Answer in natural language. Considering the relative positions, where is modern black leather chair (highlighted by a red box) with respect to Window (highlighted by a blue box)? Choose between the following options: left or right
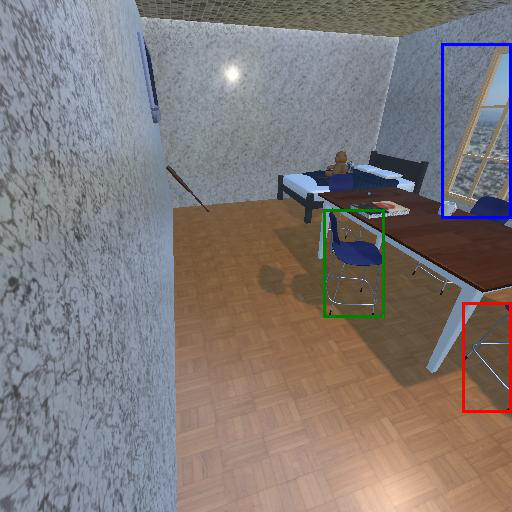
<answer>left</answer>